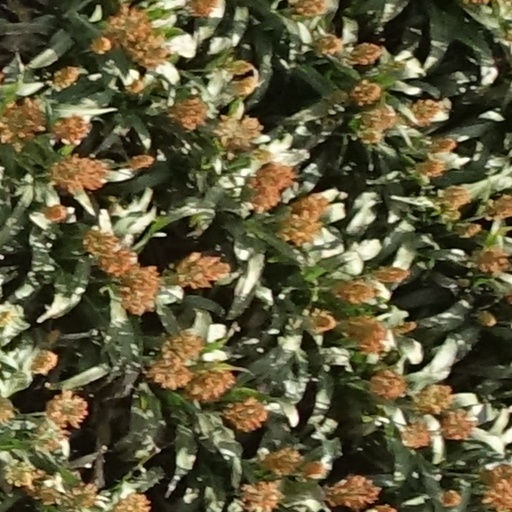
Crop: sorghum